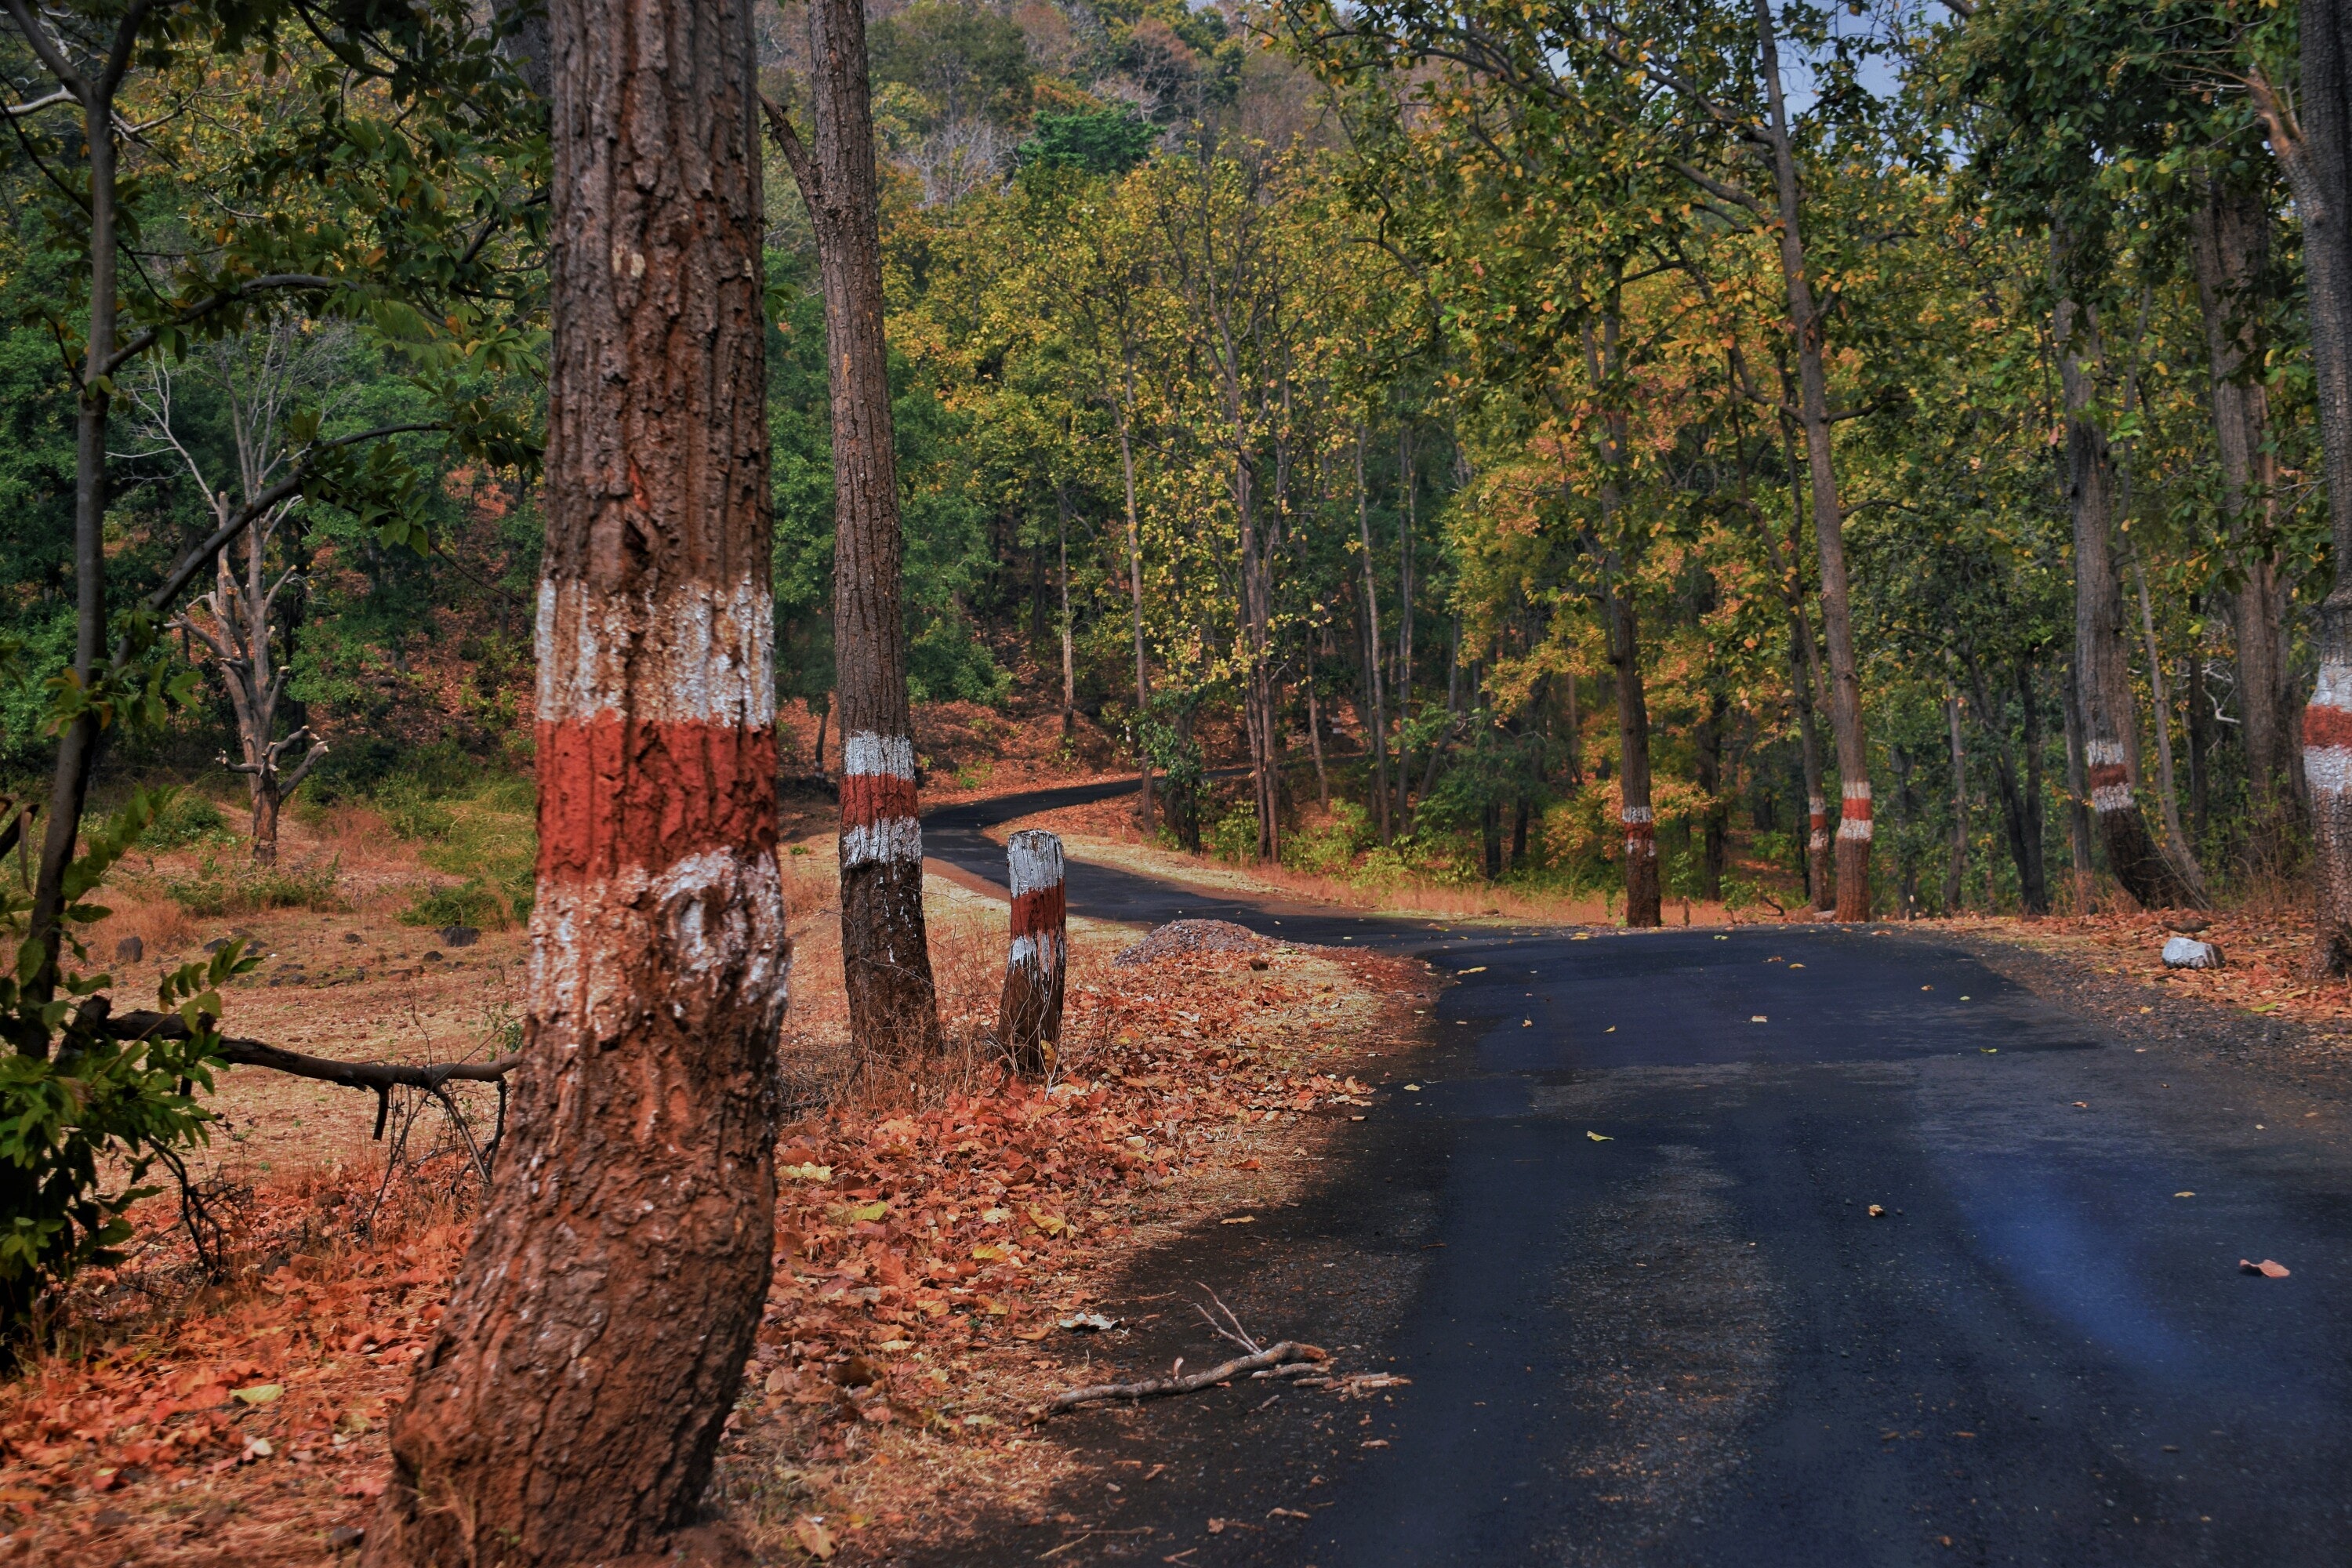
tree, natural environment, forest, trail, natural landscape, woodland, road, dirt road, nature reserve, biome, Northern hardwood forest, path, state park, woody plant, old growth forest, thoroughfare, leaf, plant, infrastructure, temperate broadleaf and mixed forest, temperate coniferous forest, trunk, grove, landscape, soil, national park, autumn, nonbuilding structure